Tracey Takes On...

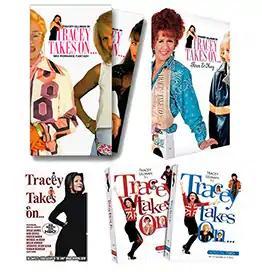
"Tracey Takes On..." North American VHS and DVD releases from 1998 to 2009.

Ullman was thrilled with the artistic freedom working in cable television allotted her, specifically HBO. "If we did the story line with me and [Julie Kavner] as gay golfers on network TV, Johnson & Johnson would pull their advertising, then there'd be a big piece in "USA Today", and it would be a headache. HBO let us have fun with it, and when Julie and I come out at the end, it's in the most wonderful way. Our "Romance" show may be a bit sappy, but it's more of a battle theme, something that will get people talking."